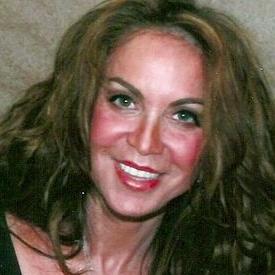
Age: 52